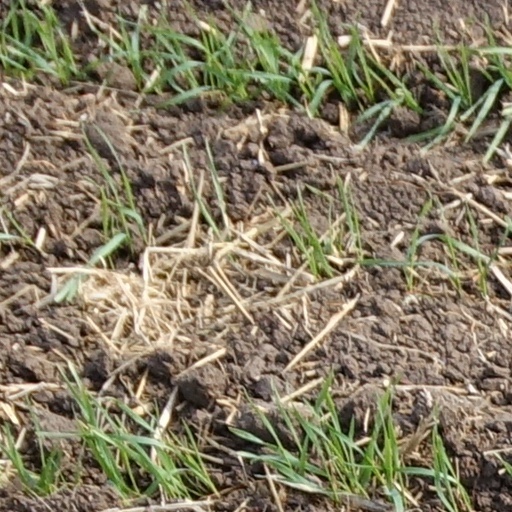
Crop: wheat